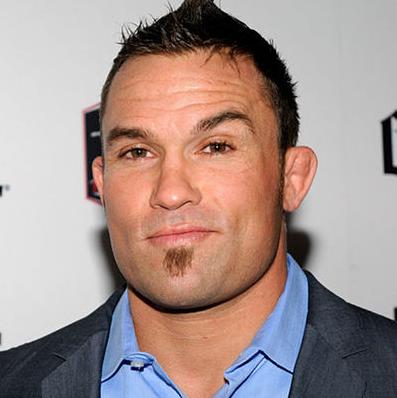
Age: 31